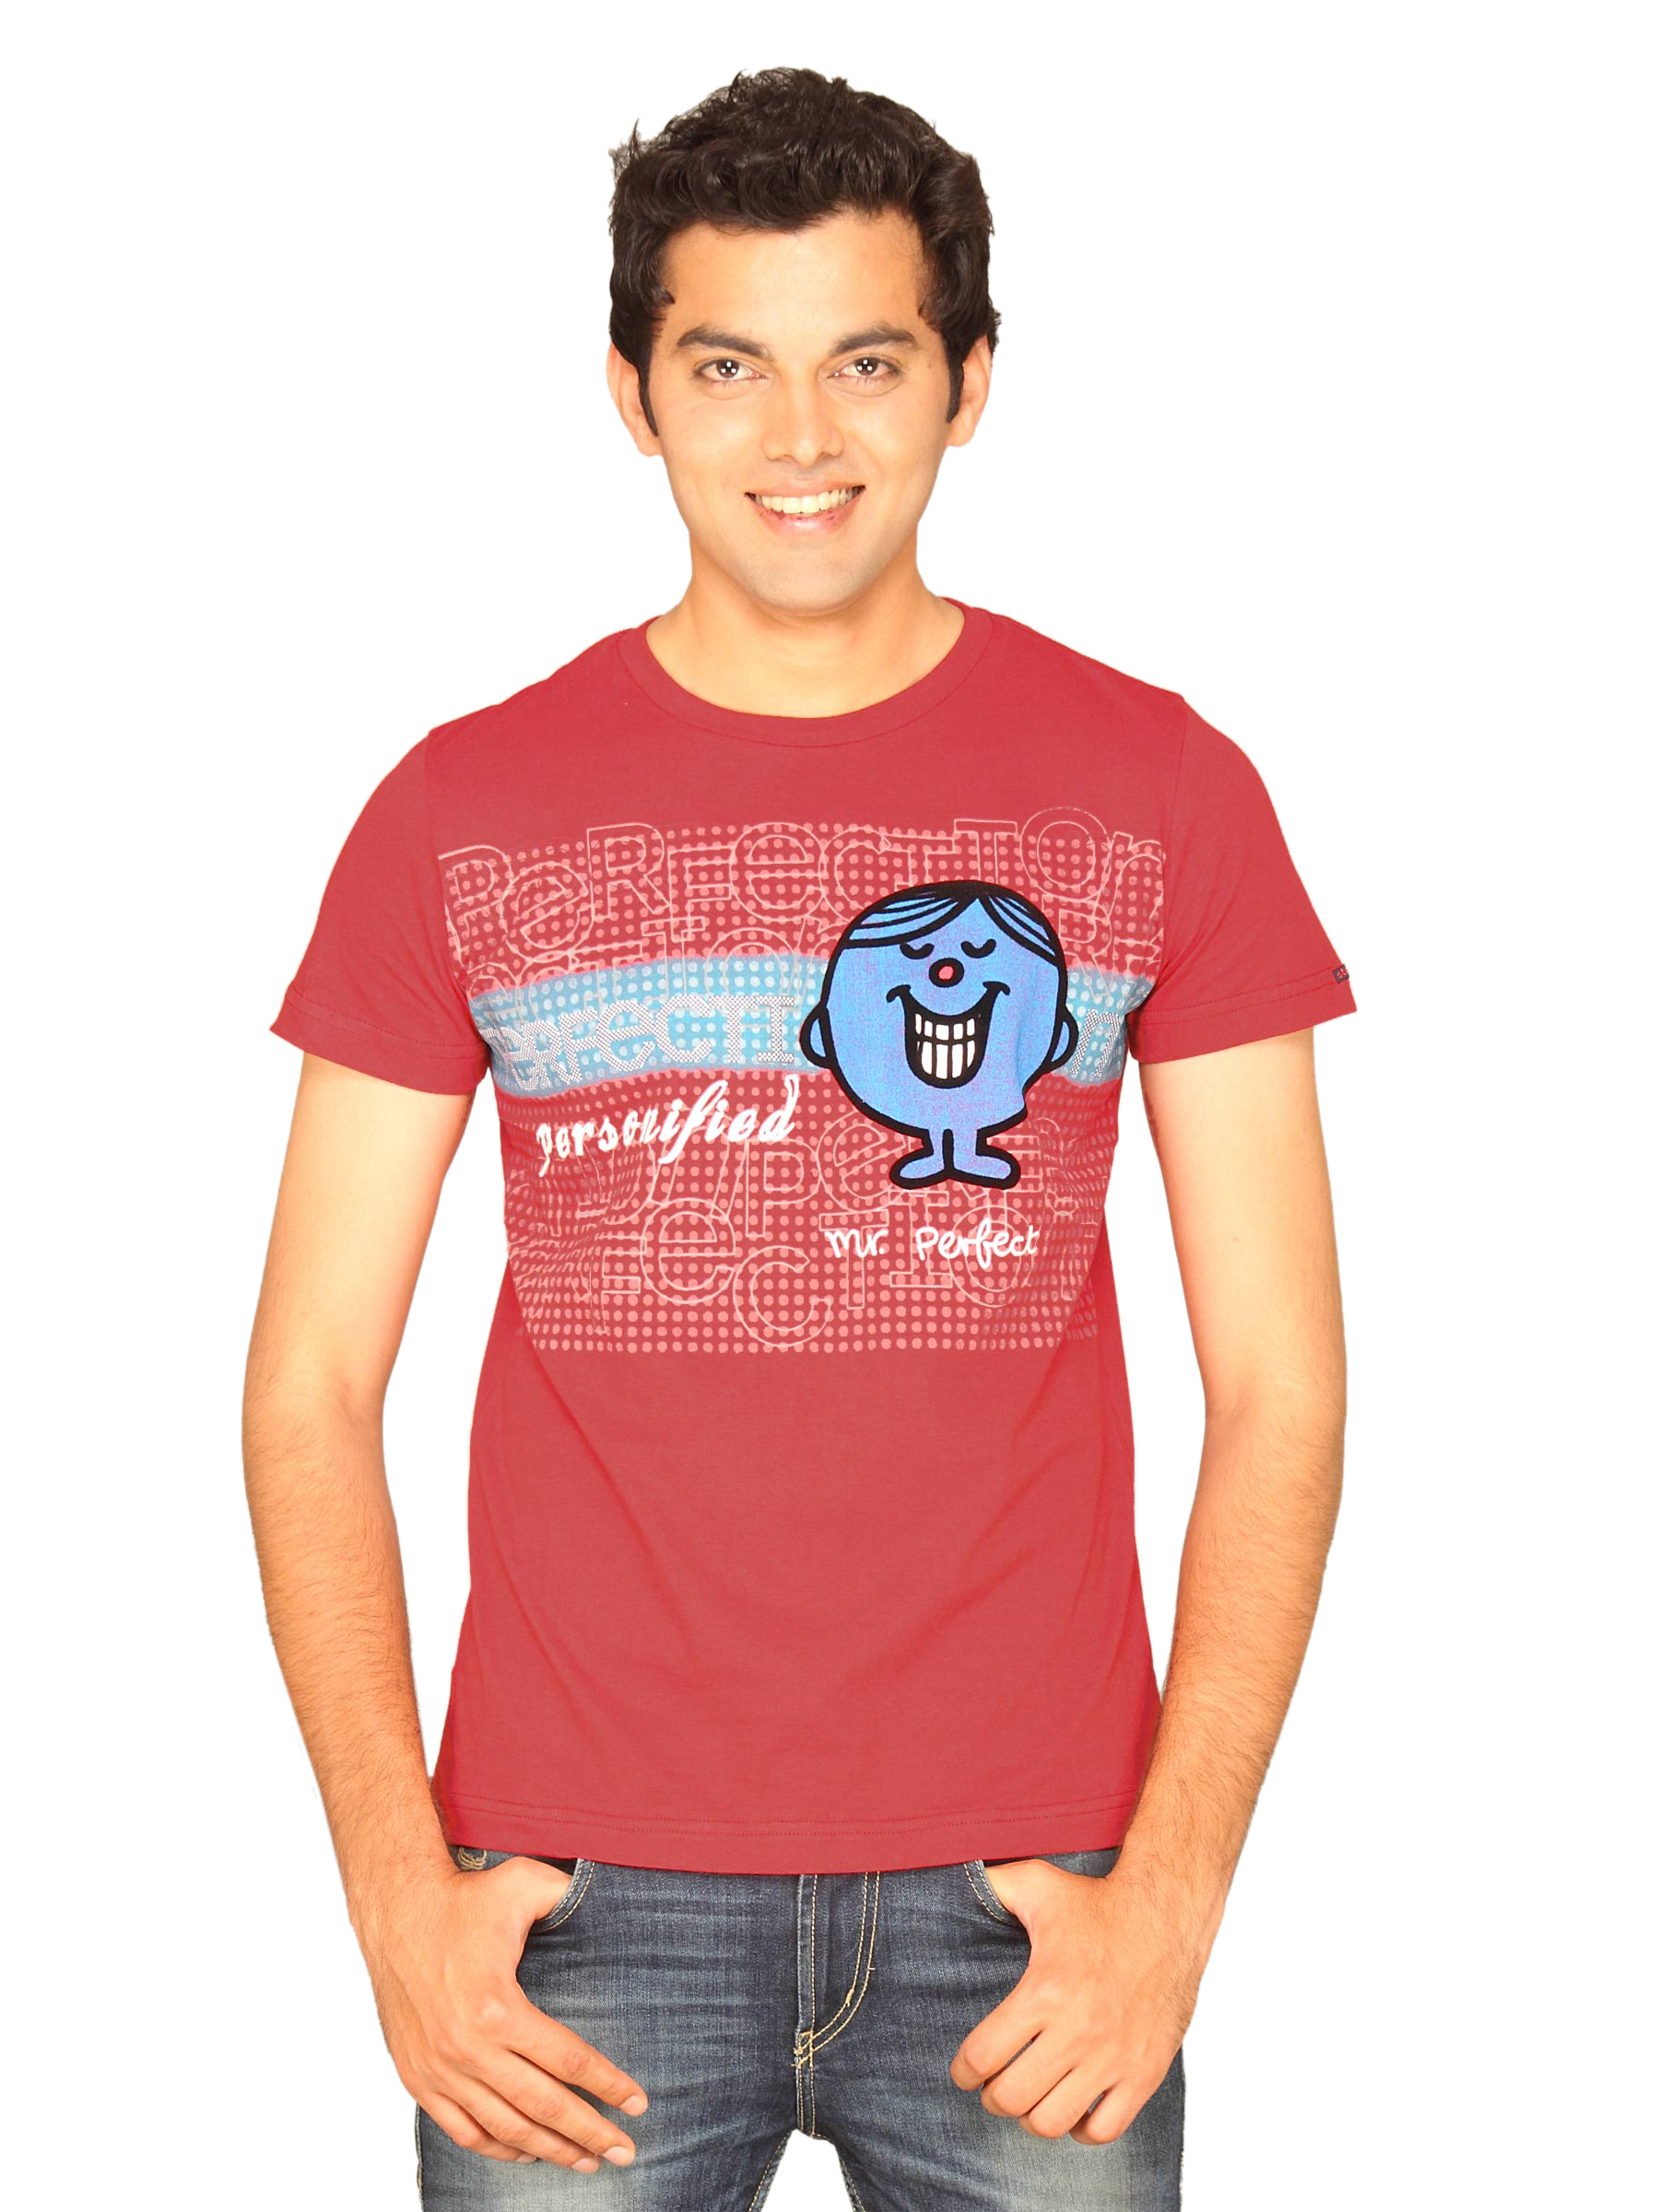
Mr.Men Men's Perfect Chilly Pepper T-shirt
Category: Apparel / Topwear / Tshirts
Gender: Men
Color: Red
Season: Summer 2011
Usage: Casual